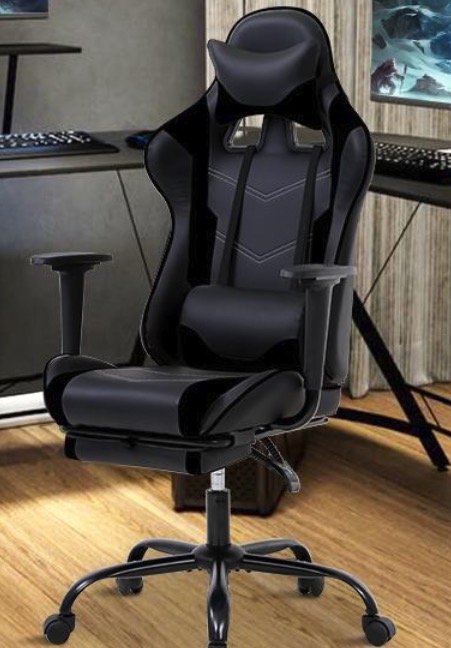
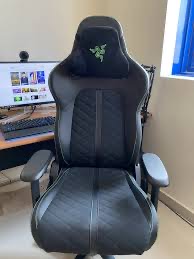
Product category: items_chair
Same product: no